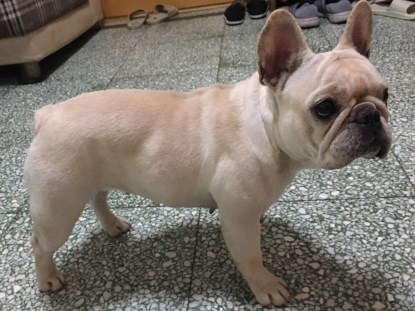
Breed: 1121-n000002-French_bulldog